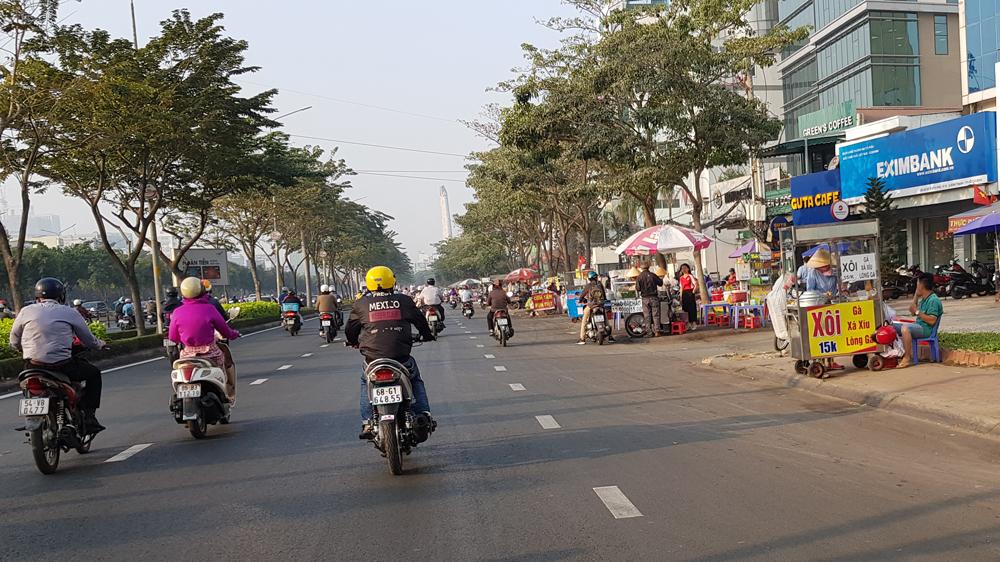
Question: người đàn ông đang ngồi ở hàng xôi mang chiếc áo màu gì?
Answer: áo màu xanh lá